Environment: real
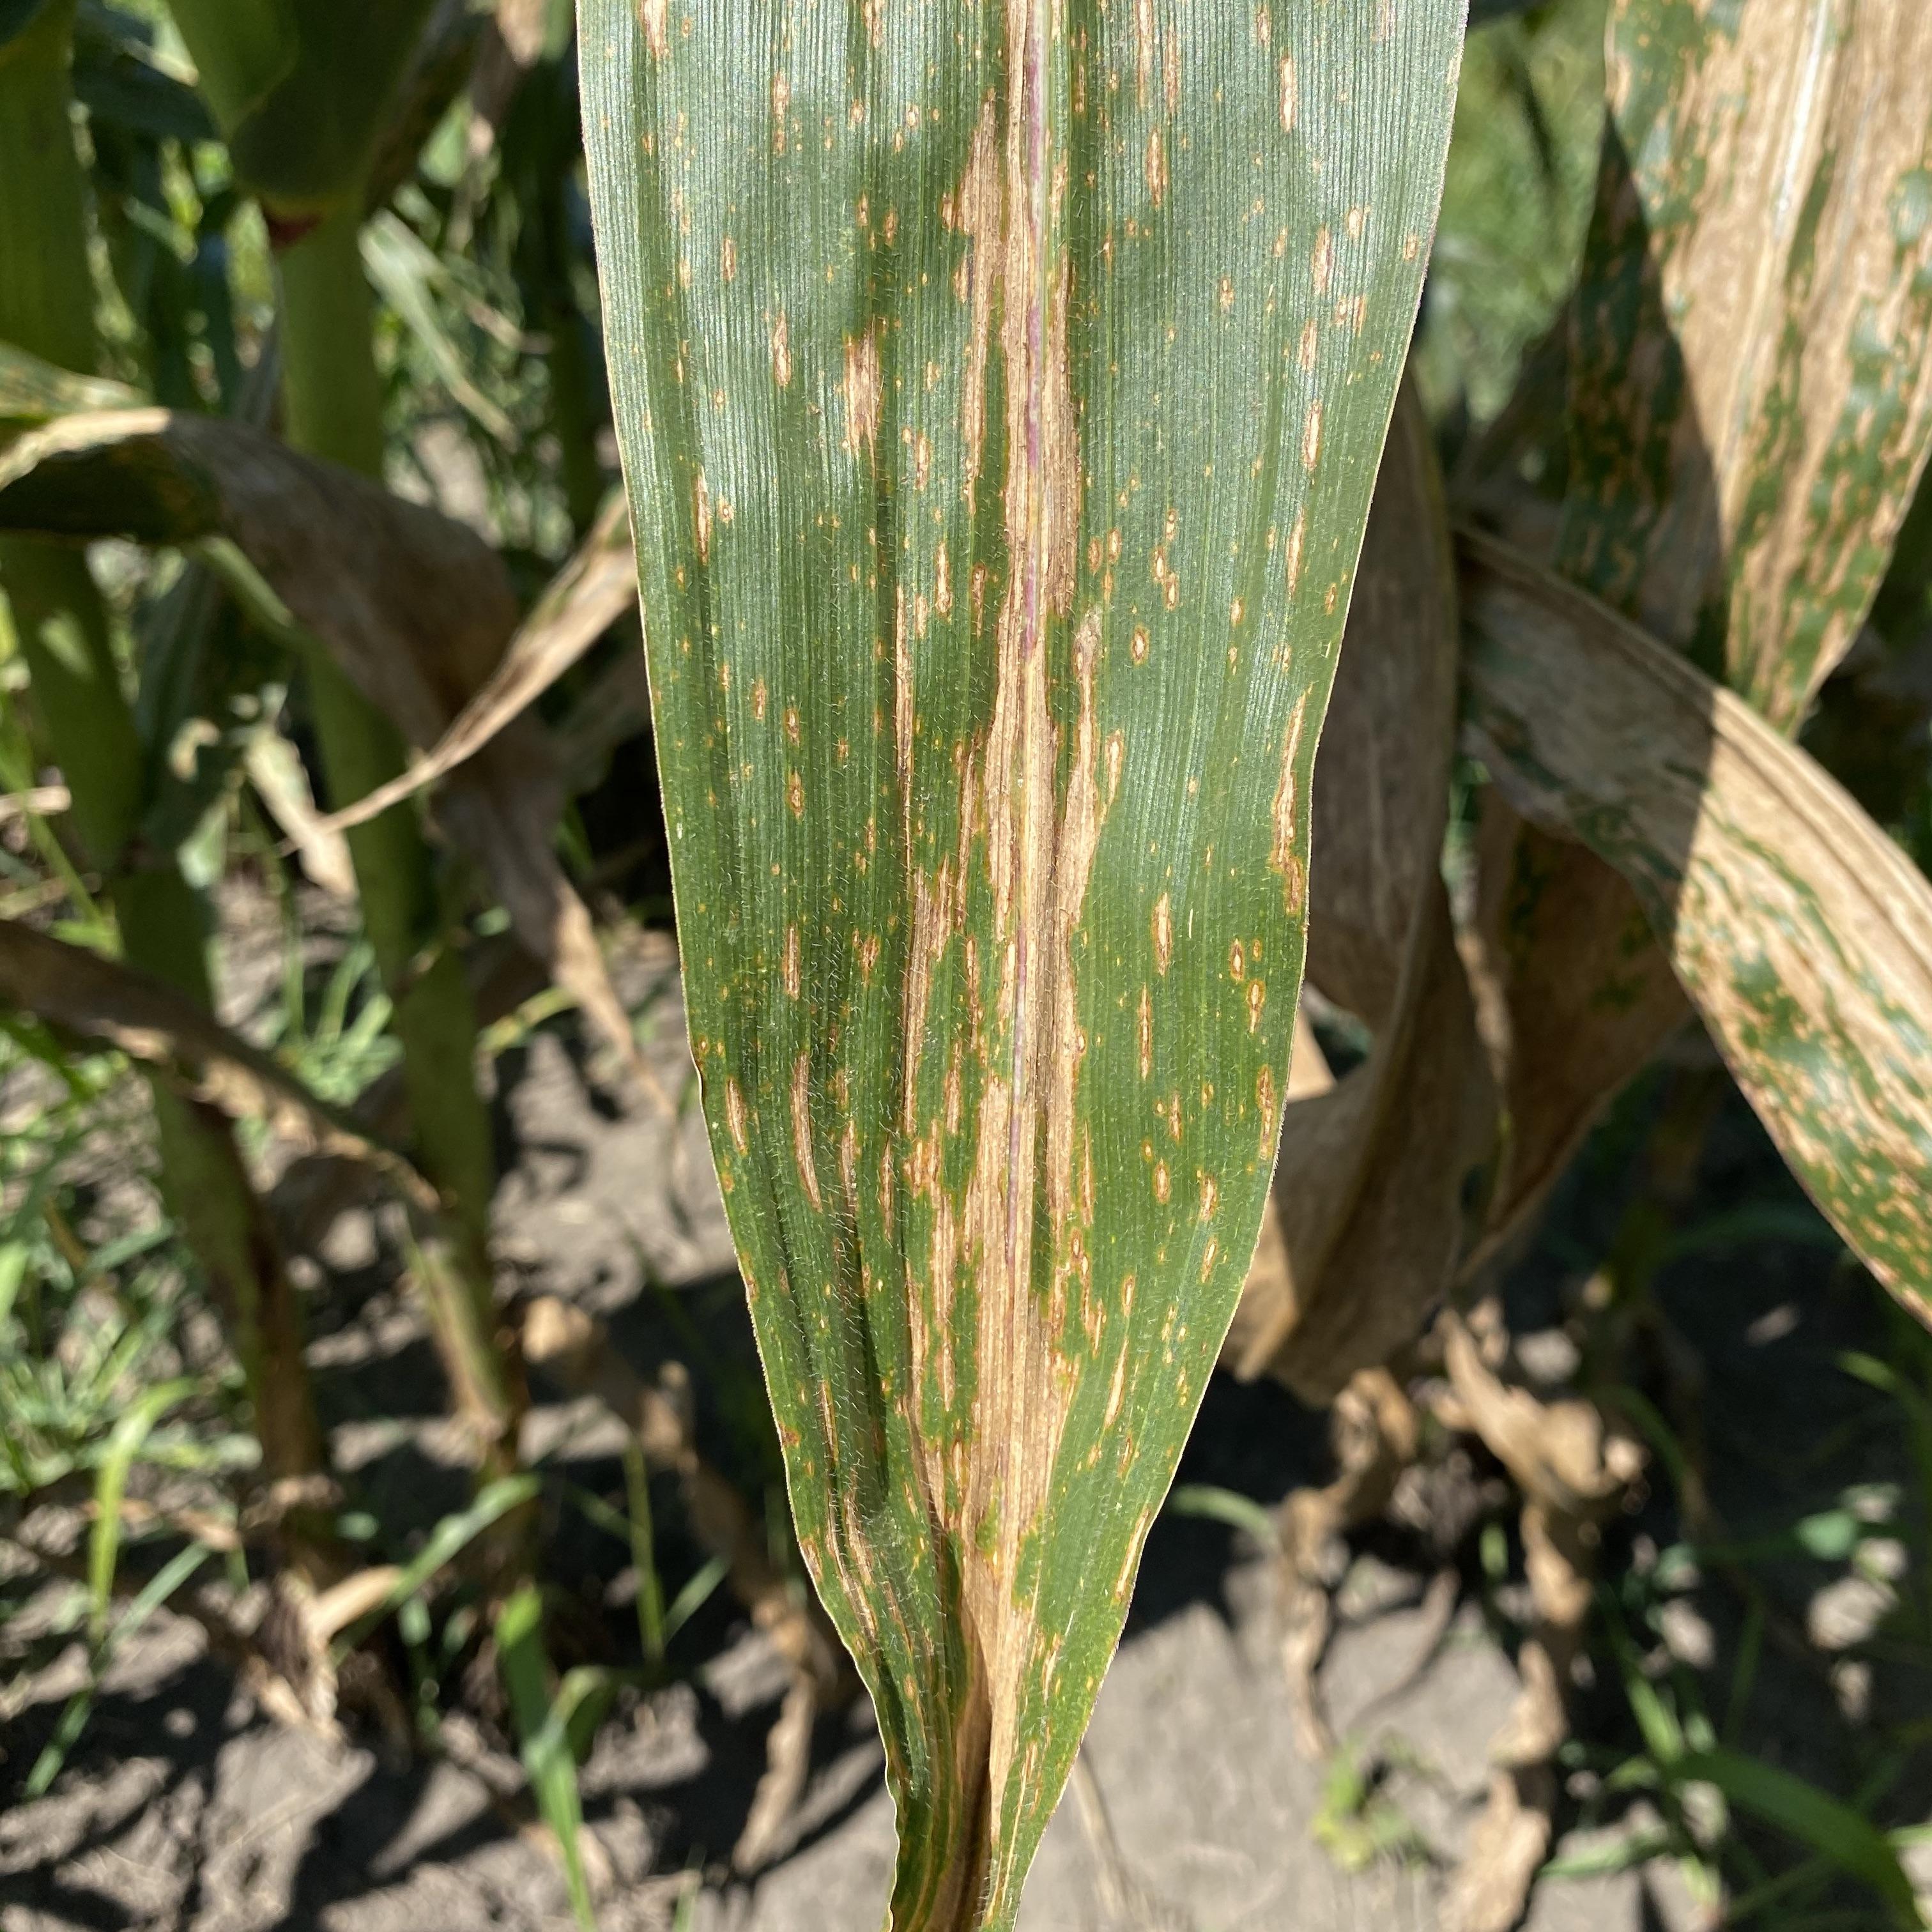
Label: gray_leaf_spot